Antestiopsis

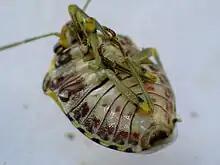
The underside of an unidentified "Antestiopsis"

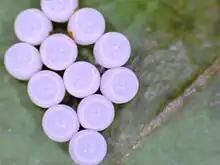
The eggs of an unidentified "Antestiopsis"

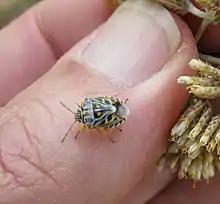
"Antestiopsis thunbergii" dorsal view of adult - the coloration of the species is very variable, but the general pattern is fairly consistent, e.g. the three conspicuous spots, one on the pronotum and two on the scutellum.

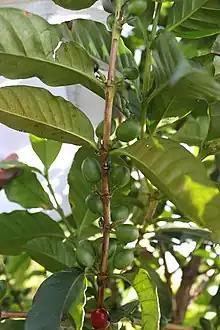
An antestia bug on a coffee tree

Antestiopsis is a genus of shield bug in the tribe Antestiini: commonly known as antestia or variegated coffee bugs. Several species in eastern Africa are pests of coffee plants, giving the coffee beans a distinctive 'potato taste'.